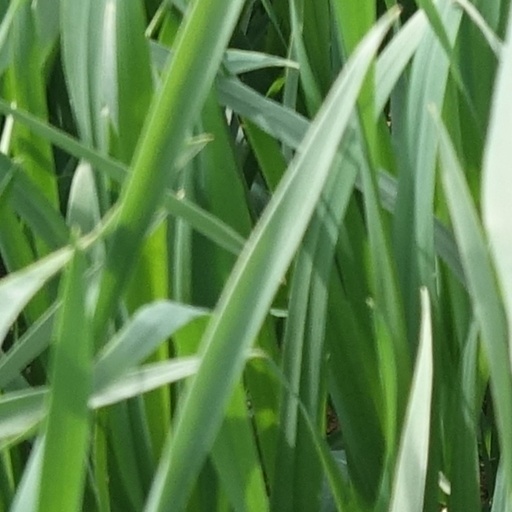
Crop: wheat